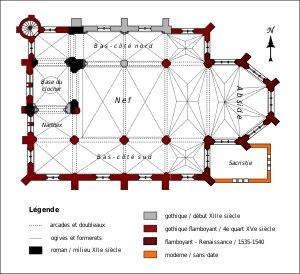
L'église Notre-Dame d'Ève est une église catholique paroissiale située à Ève, en France. Elle se singularise par sa façade dissymétrique, à quatre travées, qui englobe un étage et demi d'un clocher roman du milieu du XIIᵉ siècle. Le très riche décor à pinacles plaqués, accolades, animaux fantastiques et réseaux flamboyants, ainsi que l'élégante flèche cumulant à 44 m de hauteur, datent de la première moitié du XVIᵉ siècle. Comme la façade l'augure déjà, le plan de l'église est également irrégulier, au moins dans la première travée de la nef, qui se compose de la base du clocher plusieurs fois remanié, et d'un narthex. Le reste du vaisseau central est inhabituellement large pour une petite église rurale, et se termine par une grande abside à cinq pans. Les deux premières travées à l'est du clocher représentent le chœur gothique du second quart du XIIIᵉ siècle, dont l'architecture est d'une grande qualité. Les travées adjacentes du bas-côté nord datent de la même époque. Il faut savoir que la nef se situait à l'ouest du clocher avant sa destruction sous la guerre de Cent Ans.